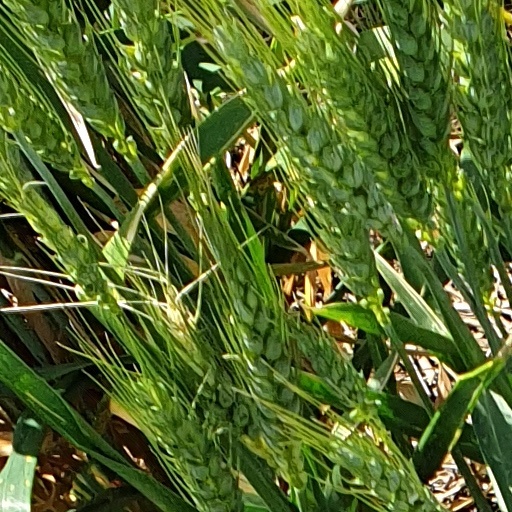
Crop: wheat